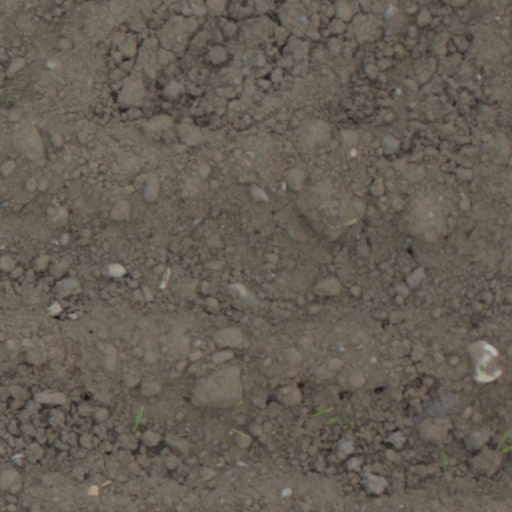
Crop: wheat